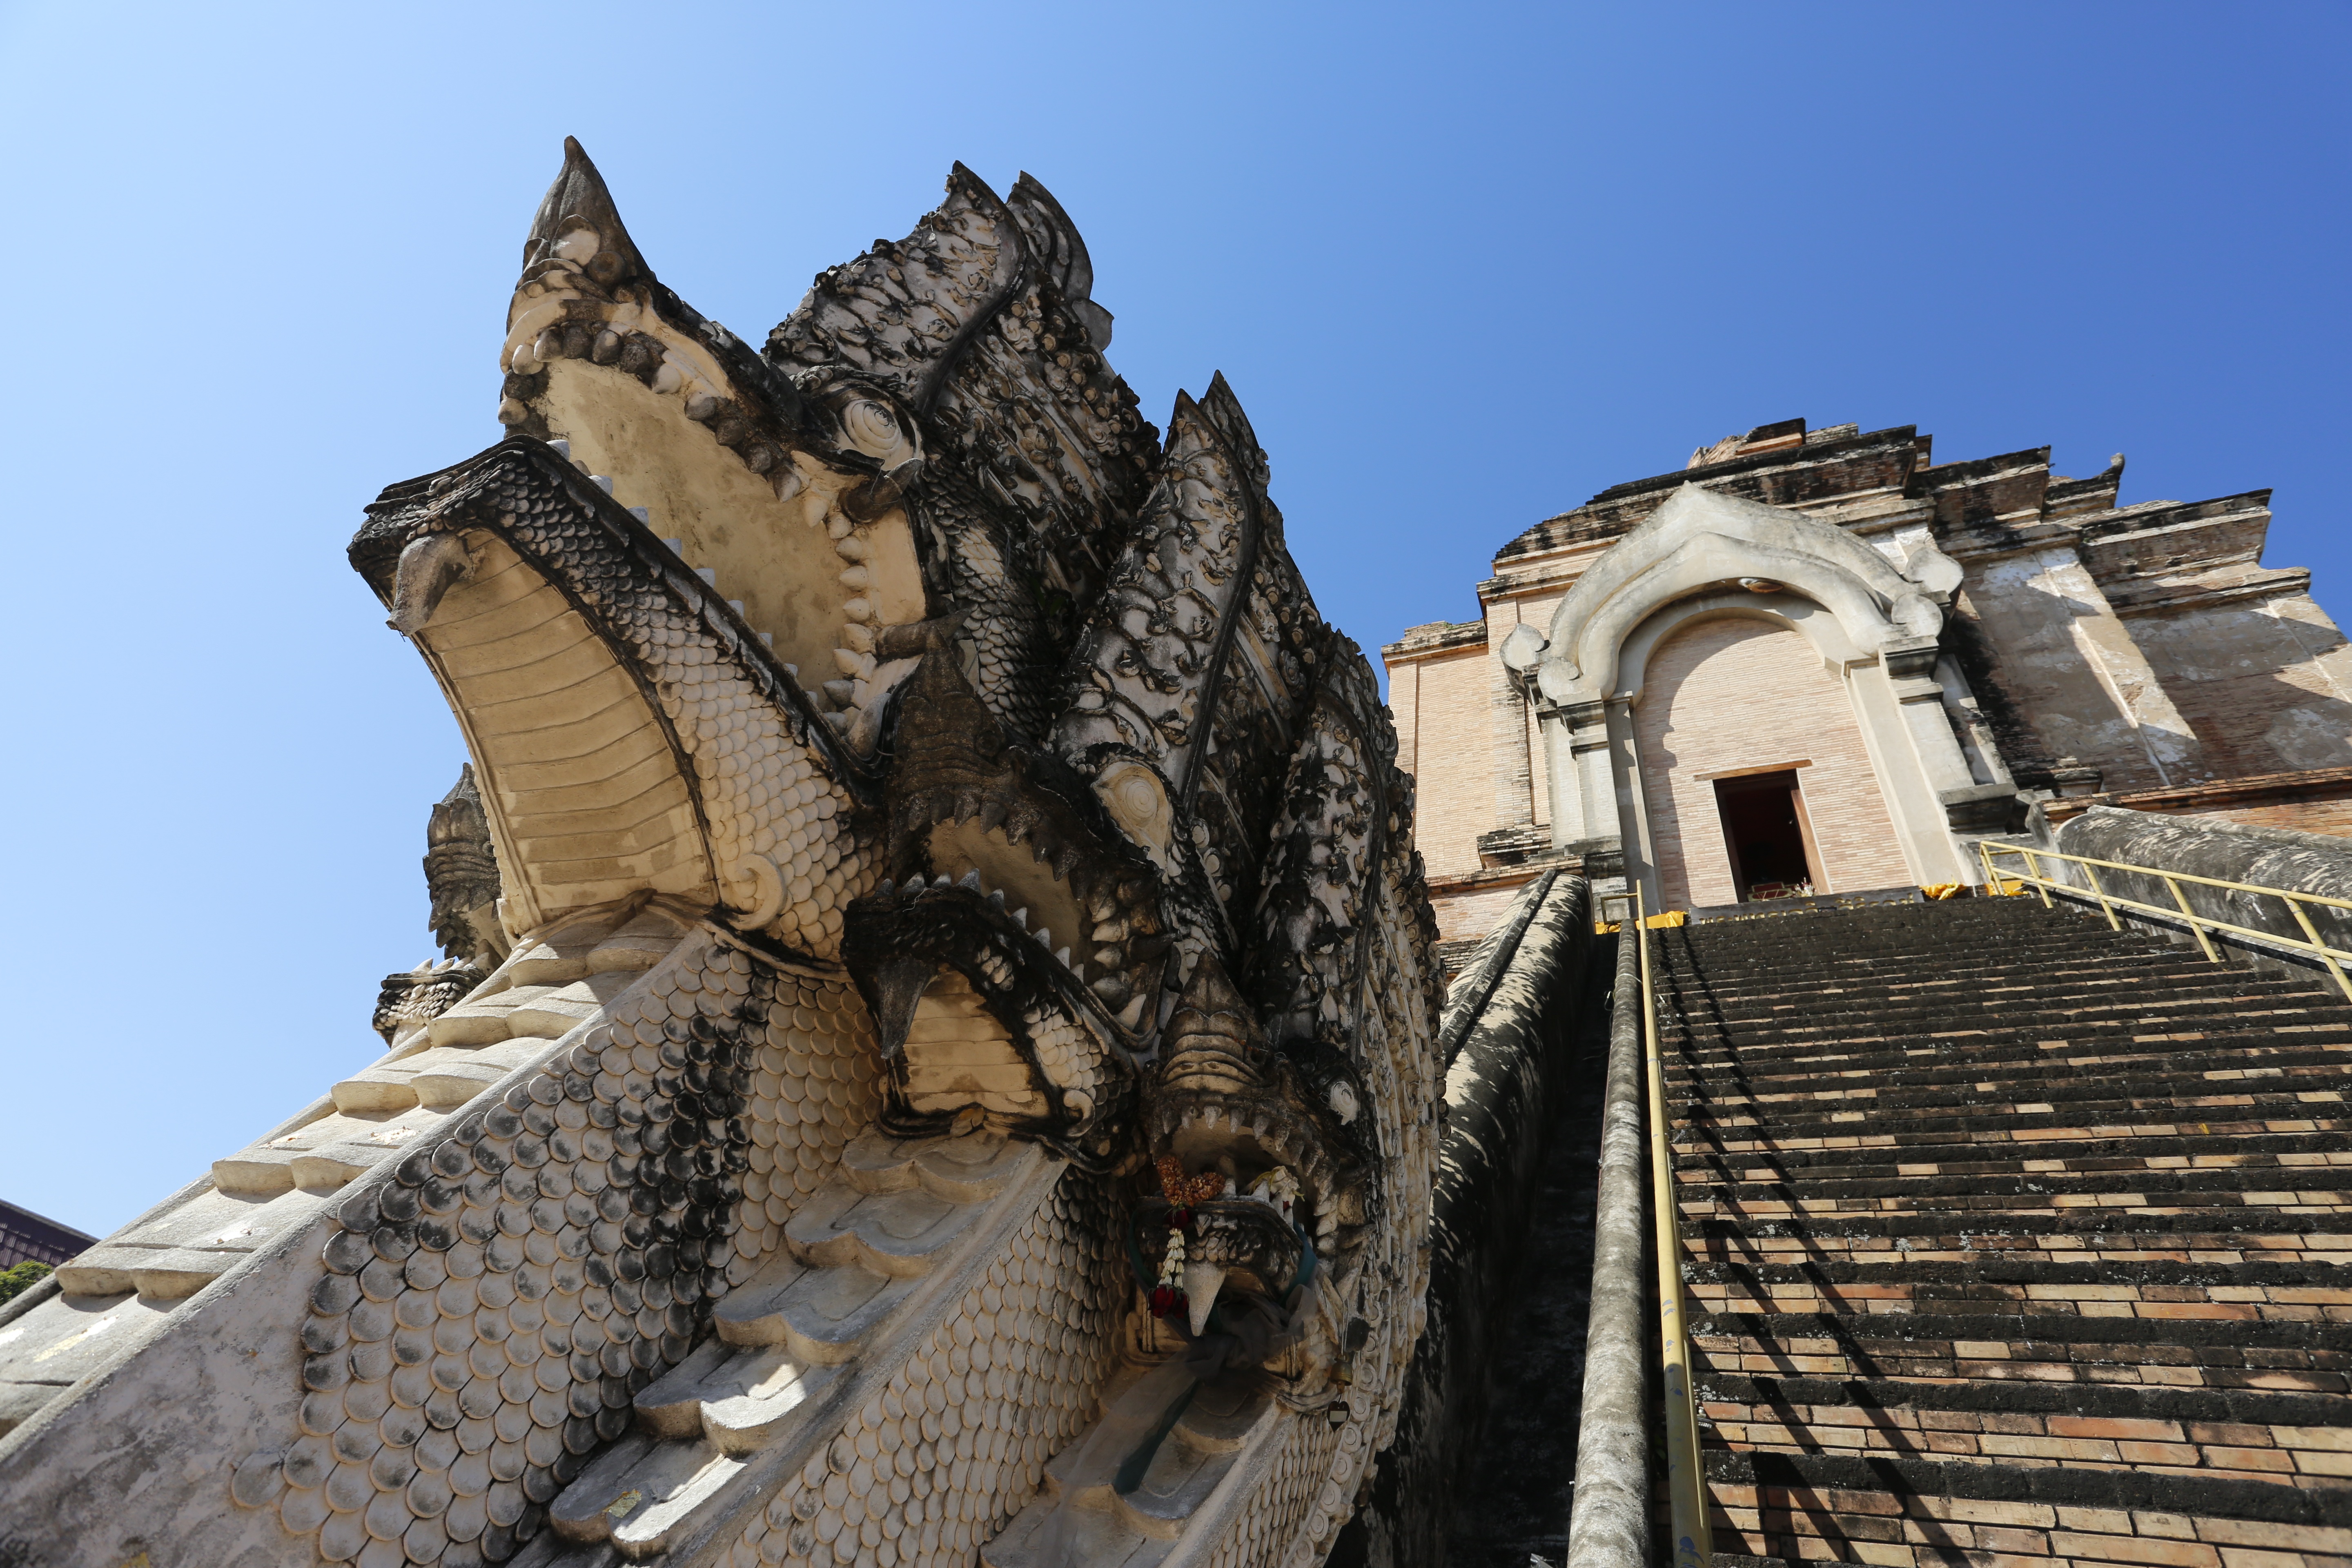
architecture, building, monument, travel, castle, landmark, tourism, place of worship, sculpture, temple, ruins, monastery, carving, relic, historic site, ancient history, wat chedi luang